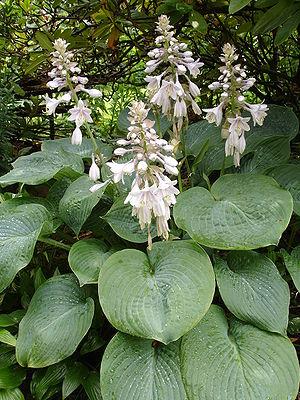
Hosta est un genre de plantes vivaces de la famille des Liliaceae selon la classification classique, et des Asparagaceae selon la classification phylogénétique APG III. Ce genre a parfois été placé également parmi les Agavaceae ou encore les Hyacinthaceae.